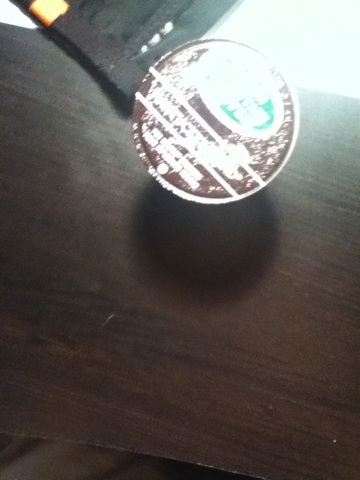Question: Are you able to read what is on this K Cup now?
Answer: no